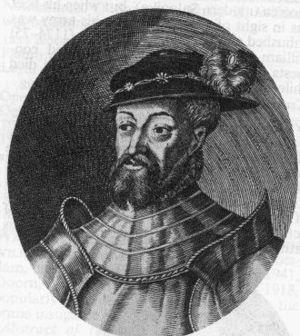
Guillaume IV, dit « le Sage », est né le 24 juin 1532 à Cassel et mort le 25 août 1592 dans cette même ville. Il est landgrave de Hesse-Cassel de 1567 à sa mort.